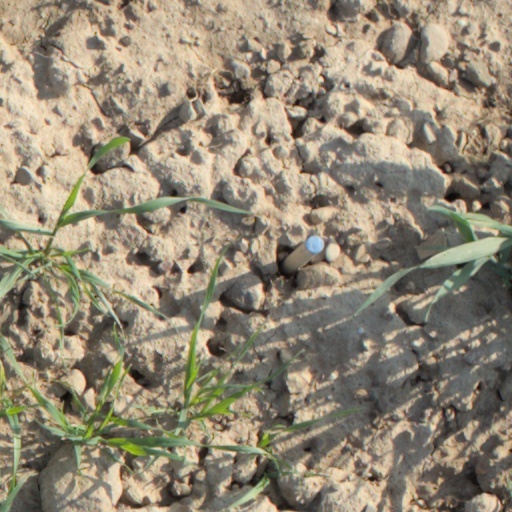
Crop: wheat